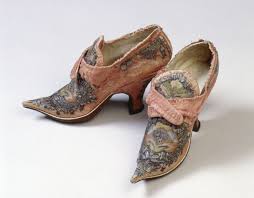
Waste category: shoes